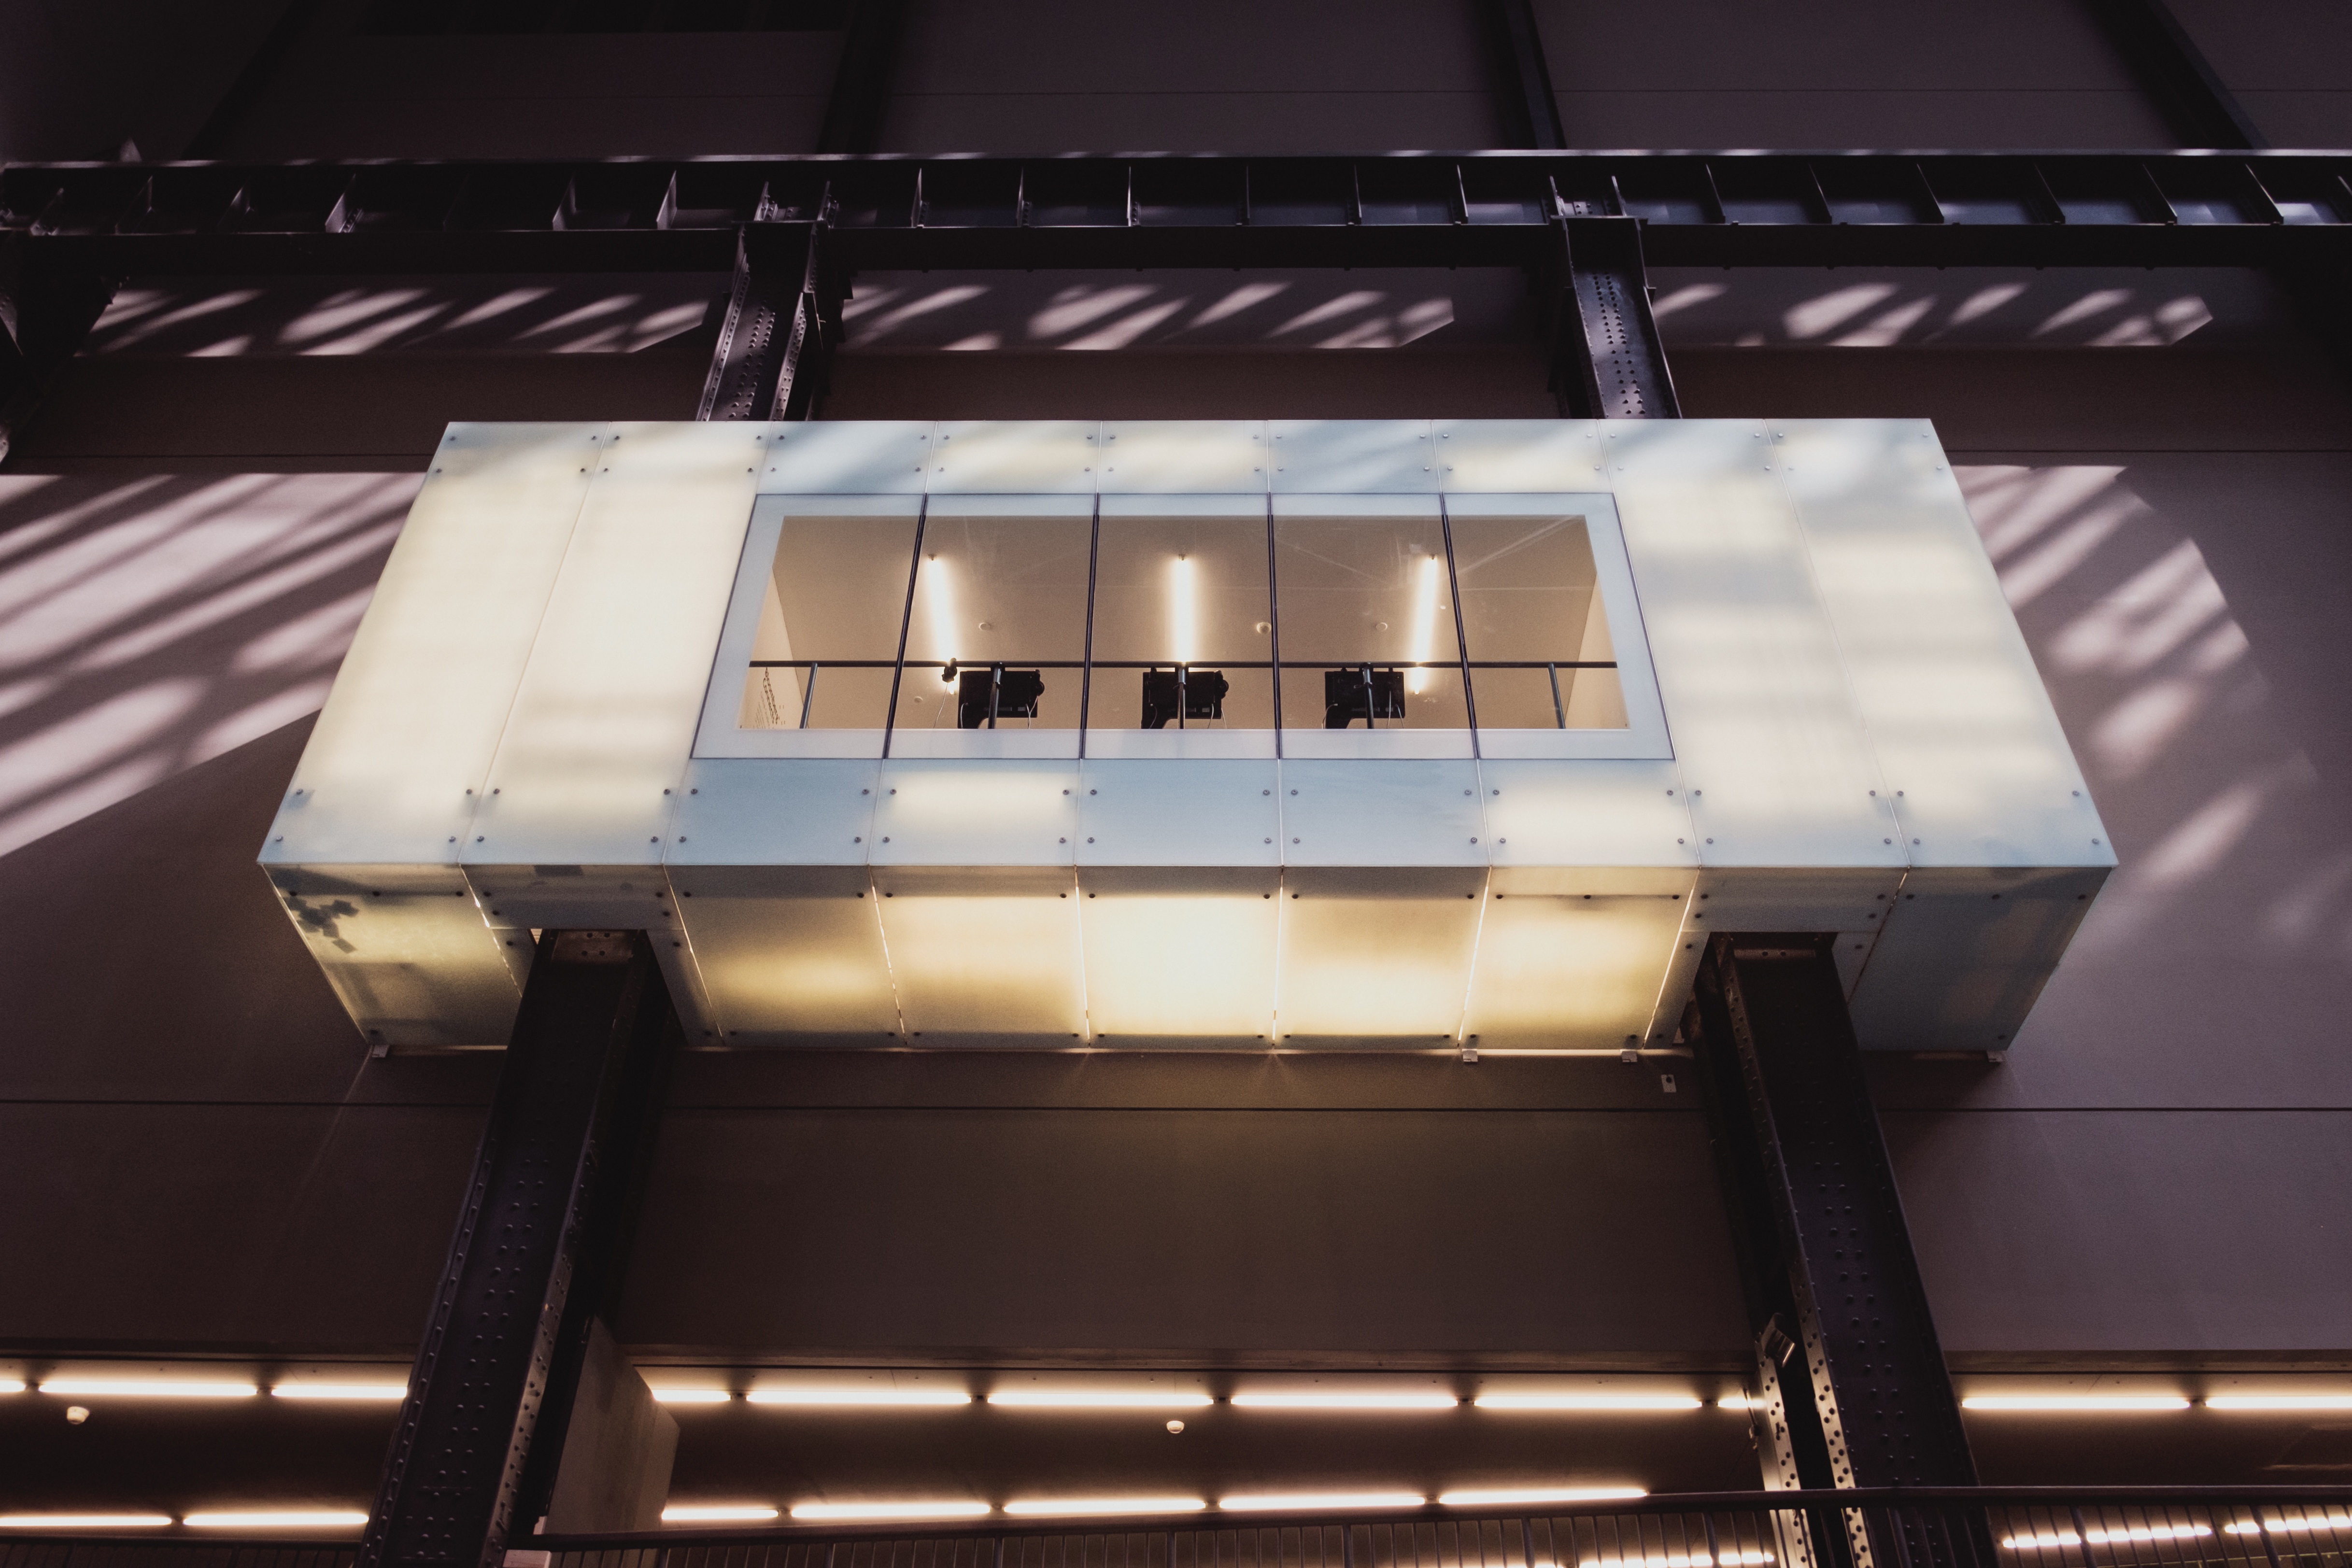
technology, auditorium, piano, interior design, theatre, stage